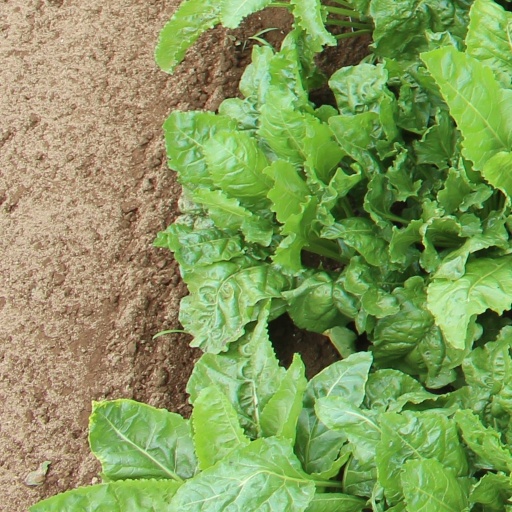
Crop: sugar beet